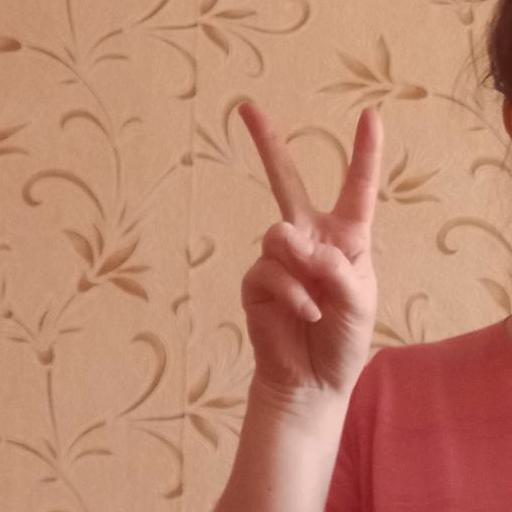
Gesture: peace